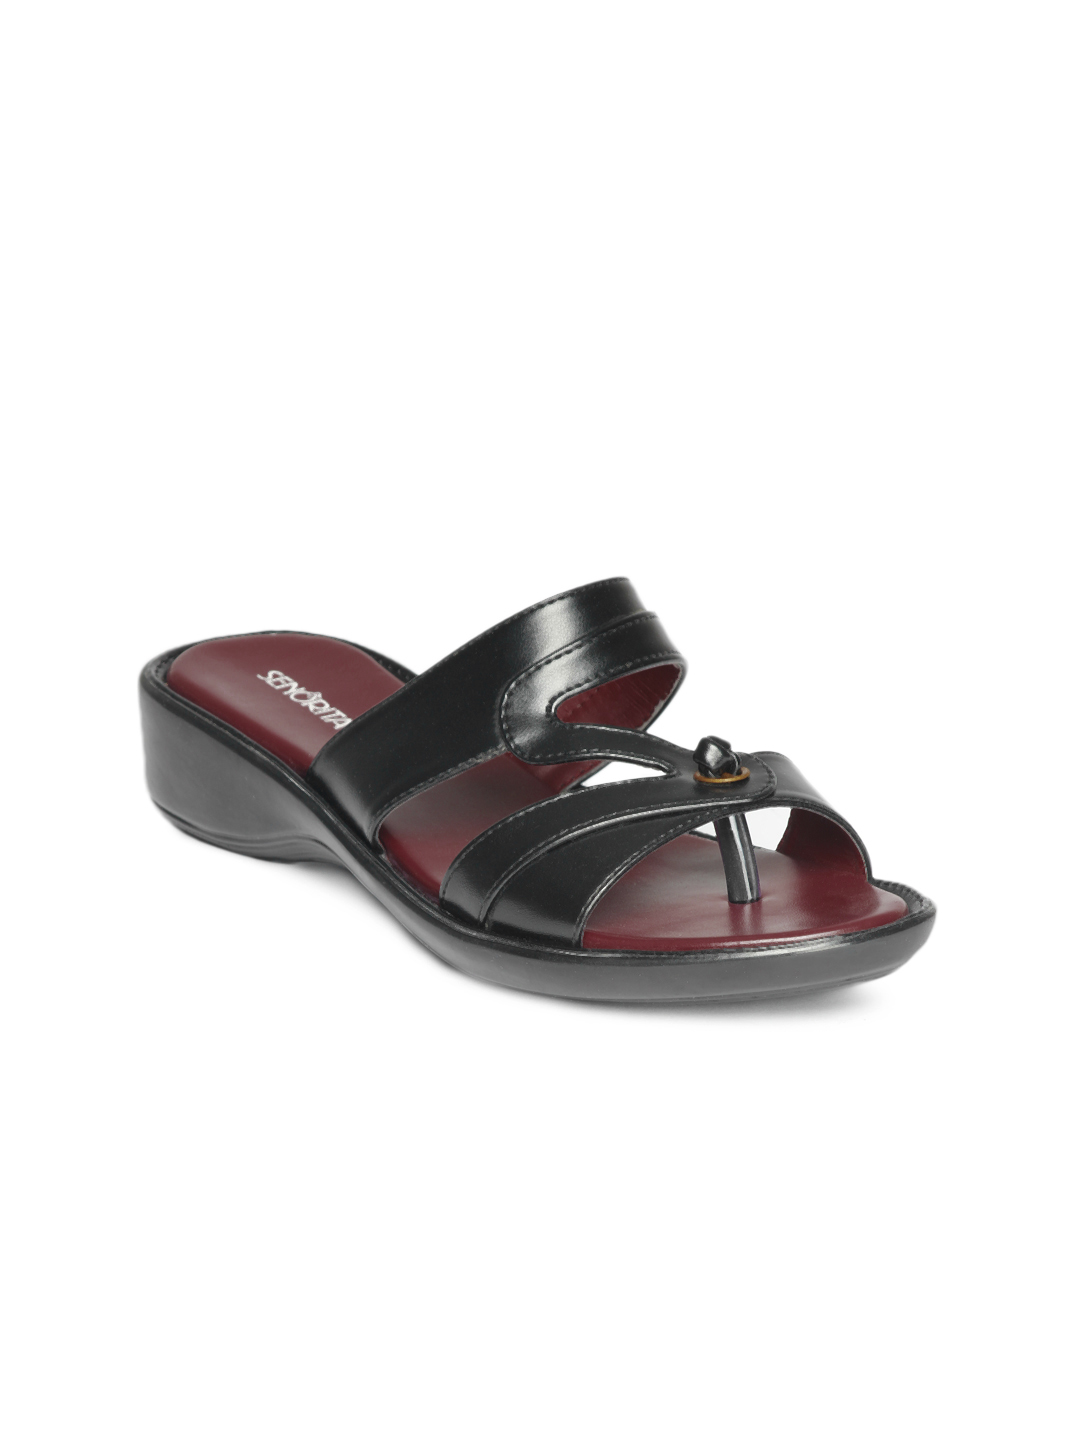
Senorita Women Black Sandals
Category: Footwear / Shoes / Heels
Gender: Women
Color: Black
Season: Summer 2012
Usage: Casual